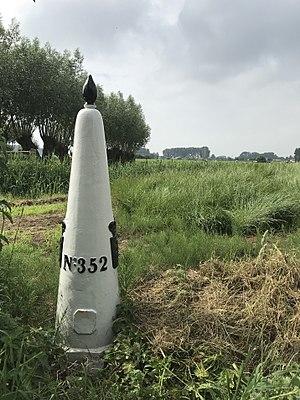
Maldegem (MiddelburgBelgique: Borne frontière n°352 a l'extrémité septentrionale de l'ancien bras de mer du Meulekreek